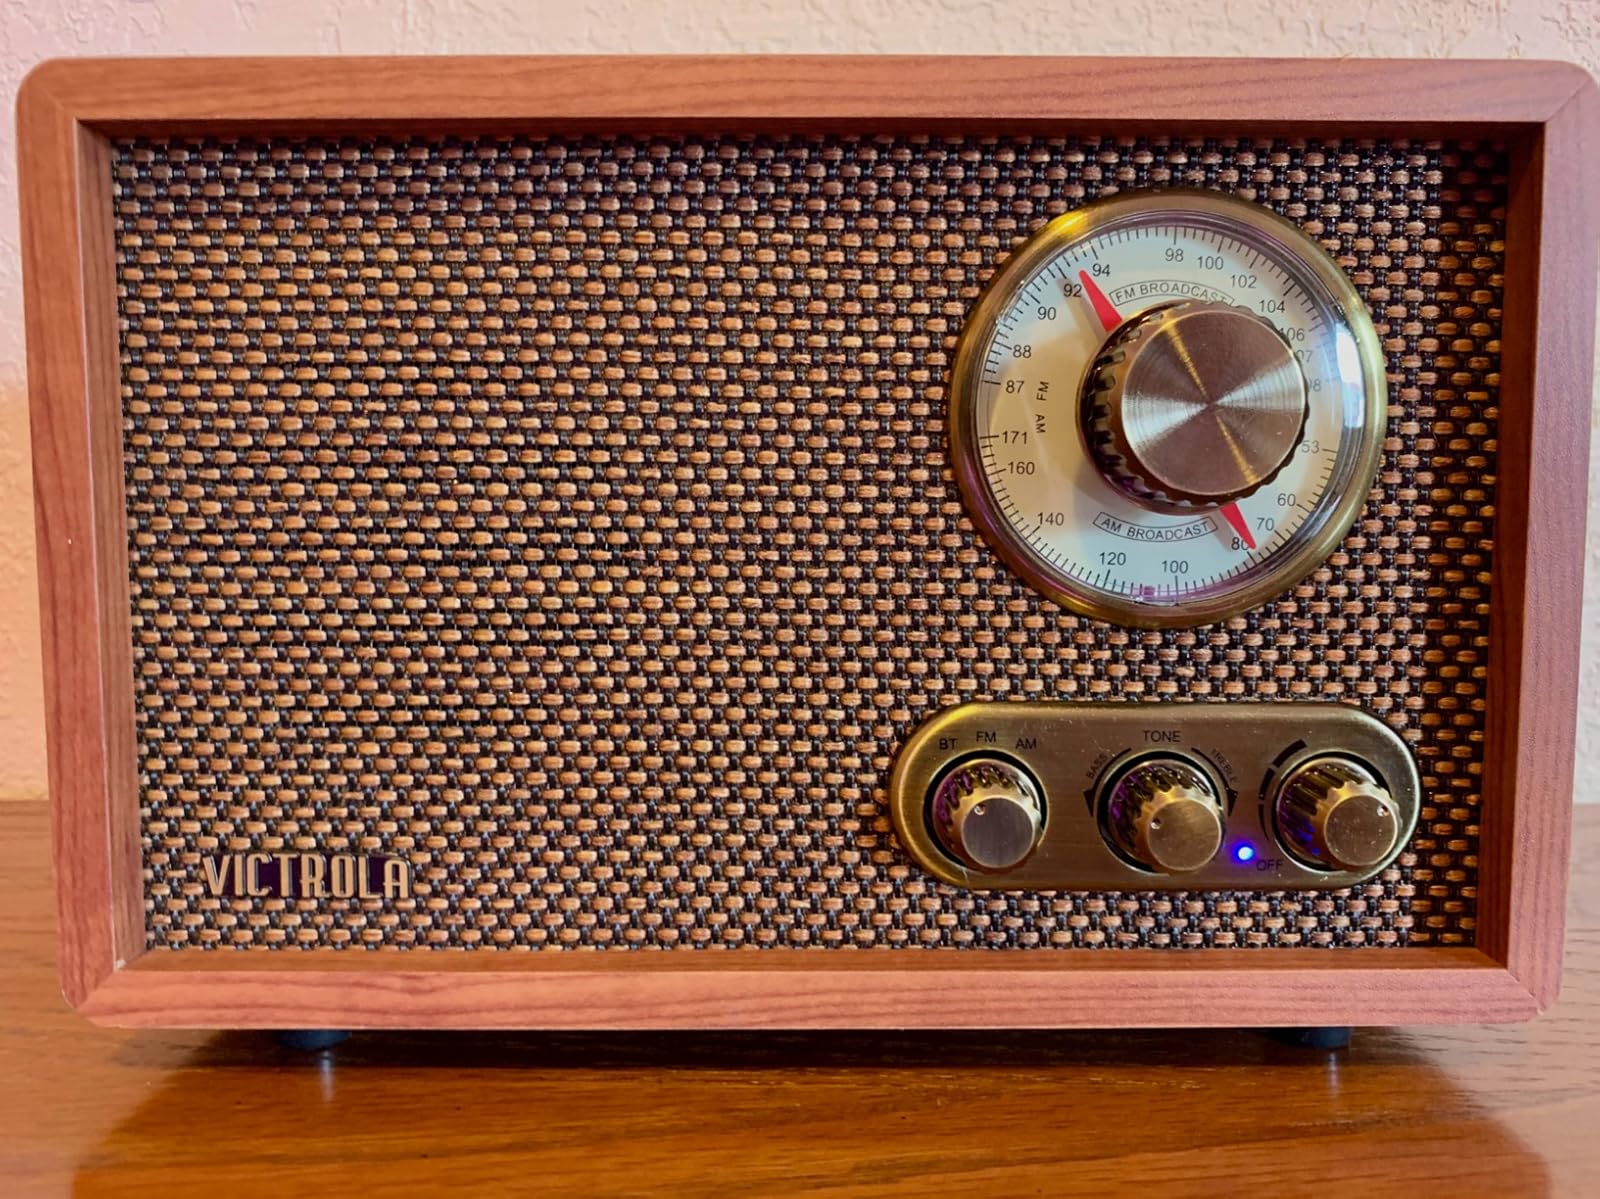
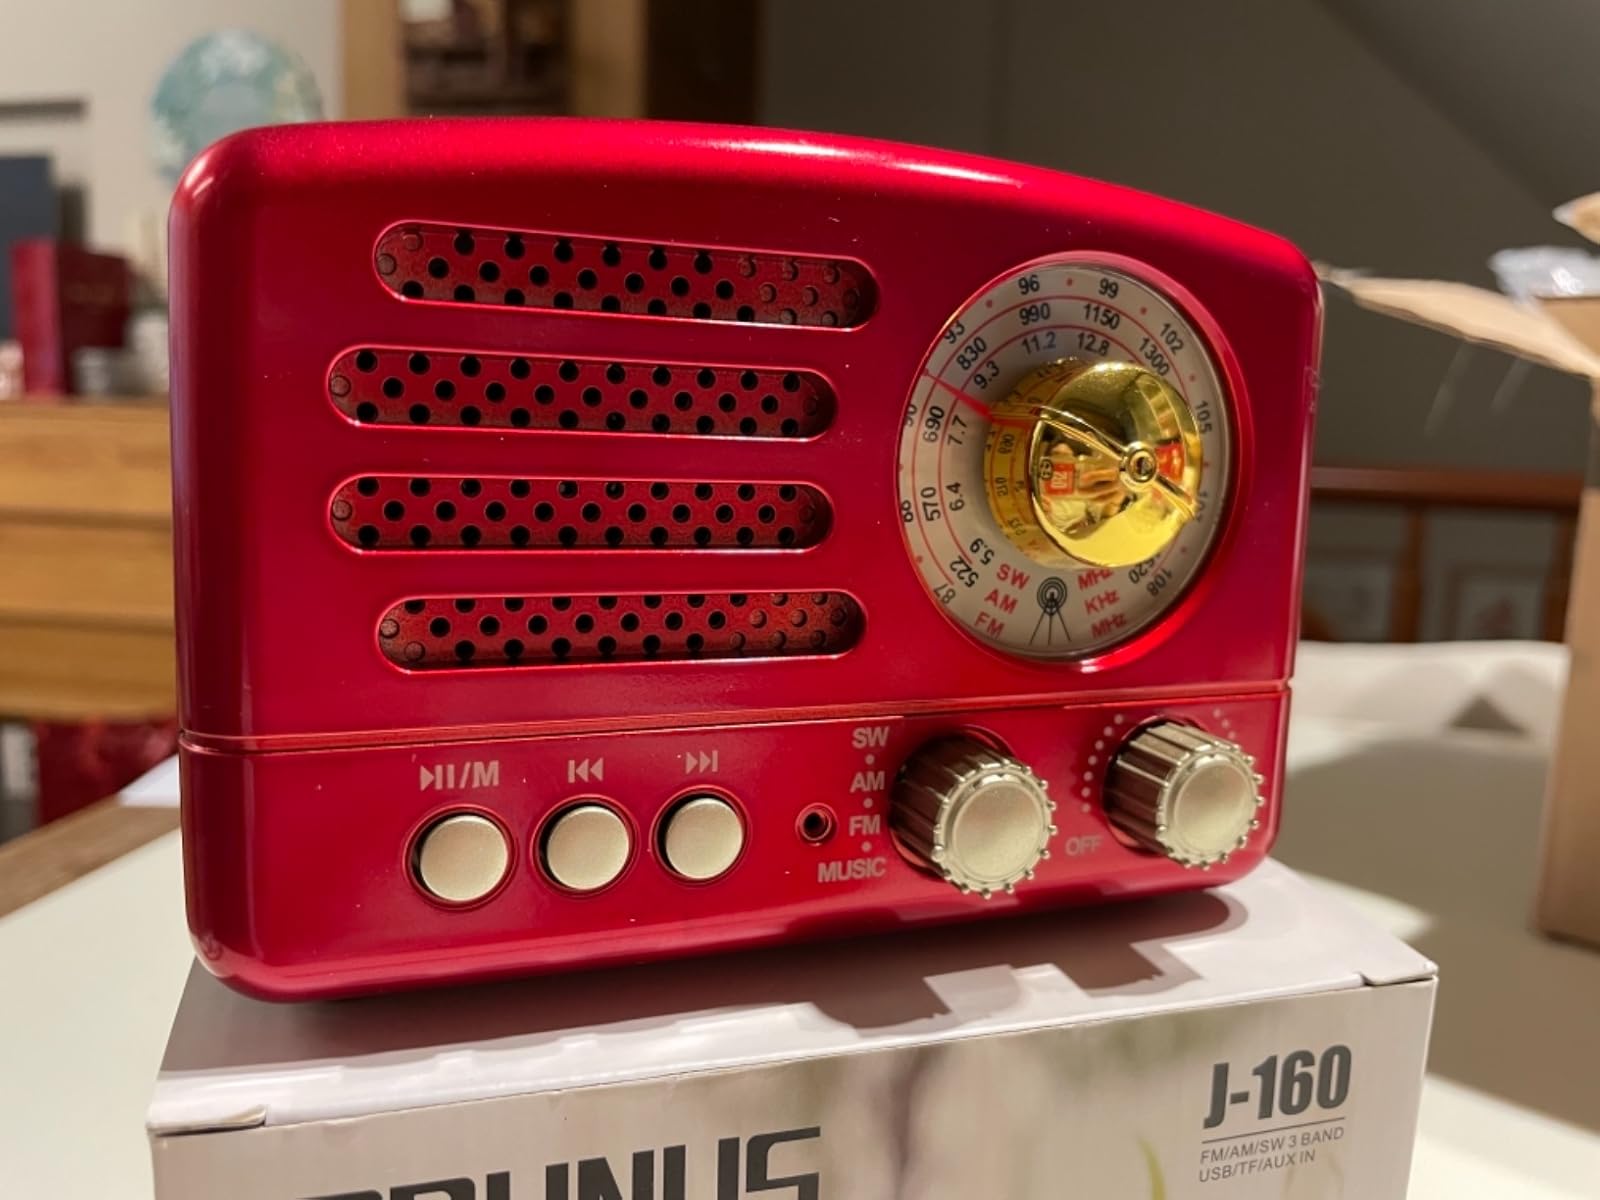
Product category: radio
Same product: no